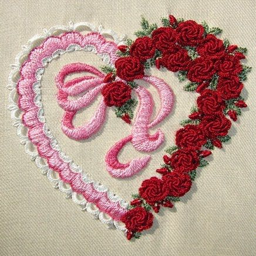
this and that ... my random thoughts : a new designer on the block and a free pattern